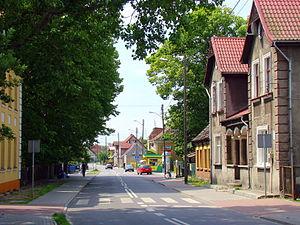
Tzebież est un village de la Voïvodie de Poméranie occidentale, Powiat de Police, Gmina Police, en Pologne.